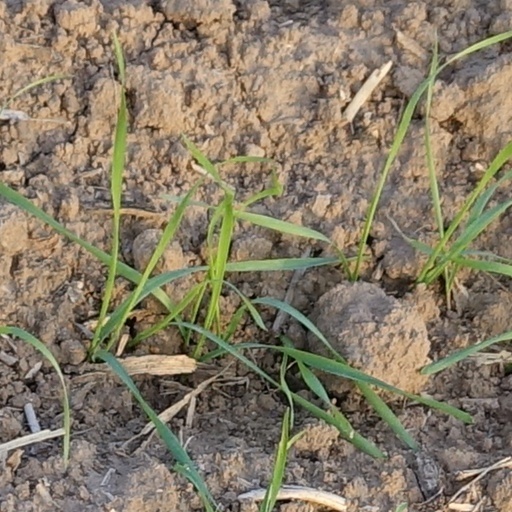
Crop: wheat